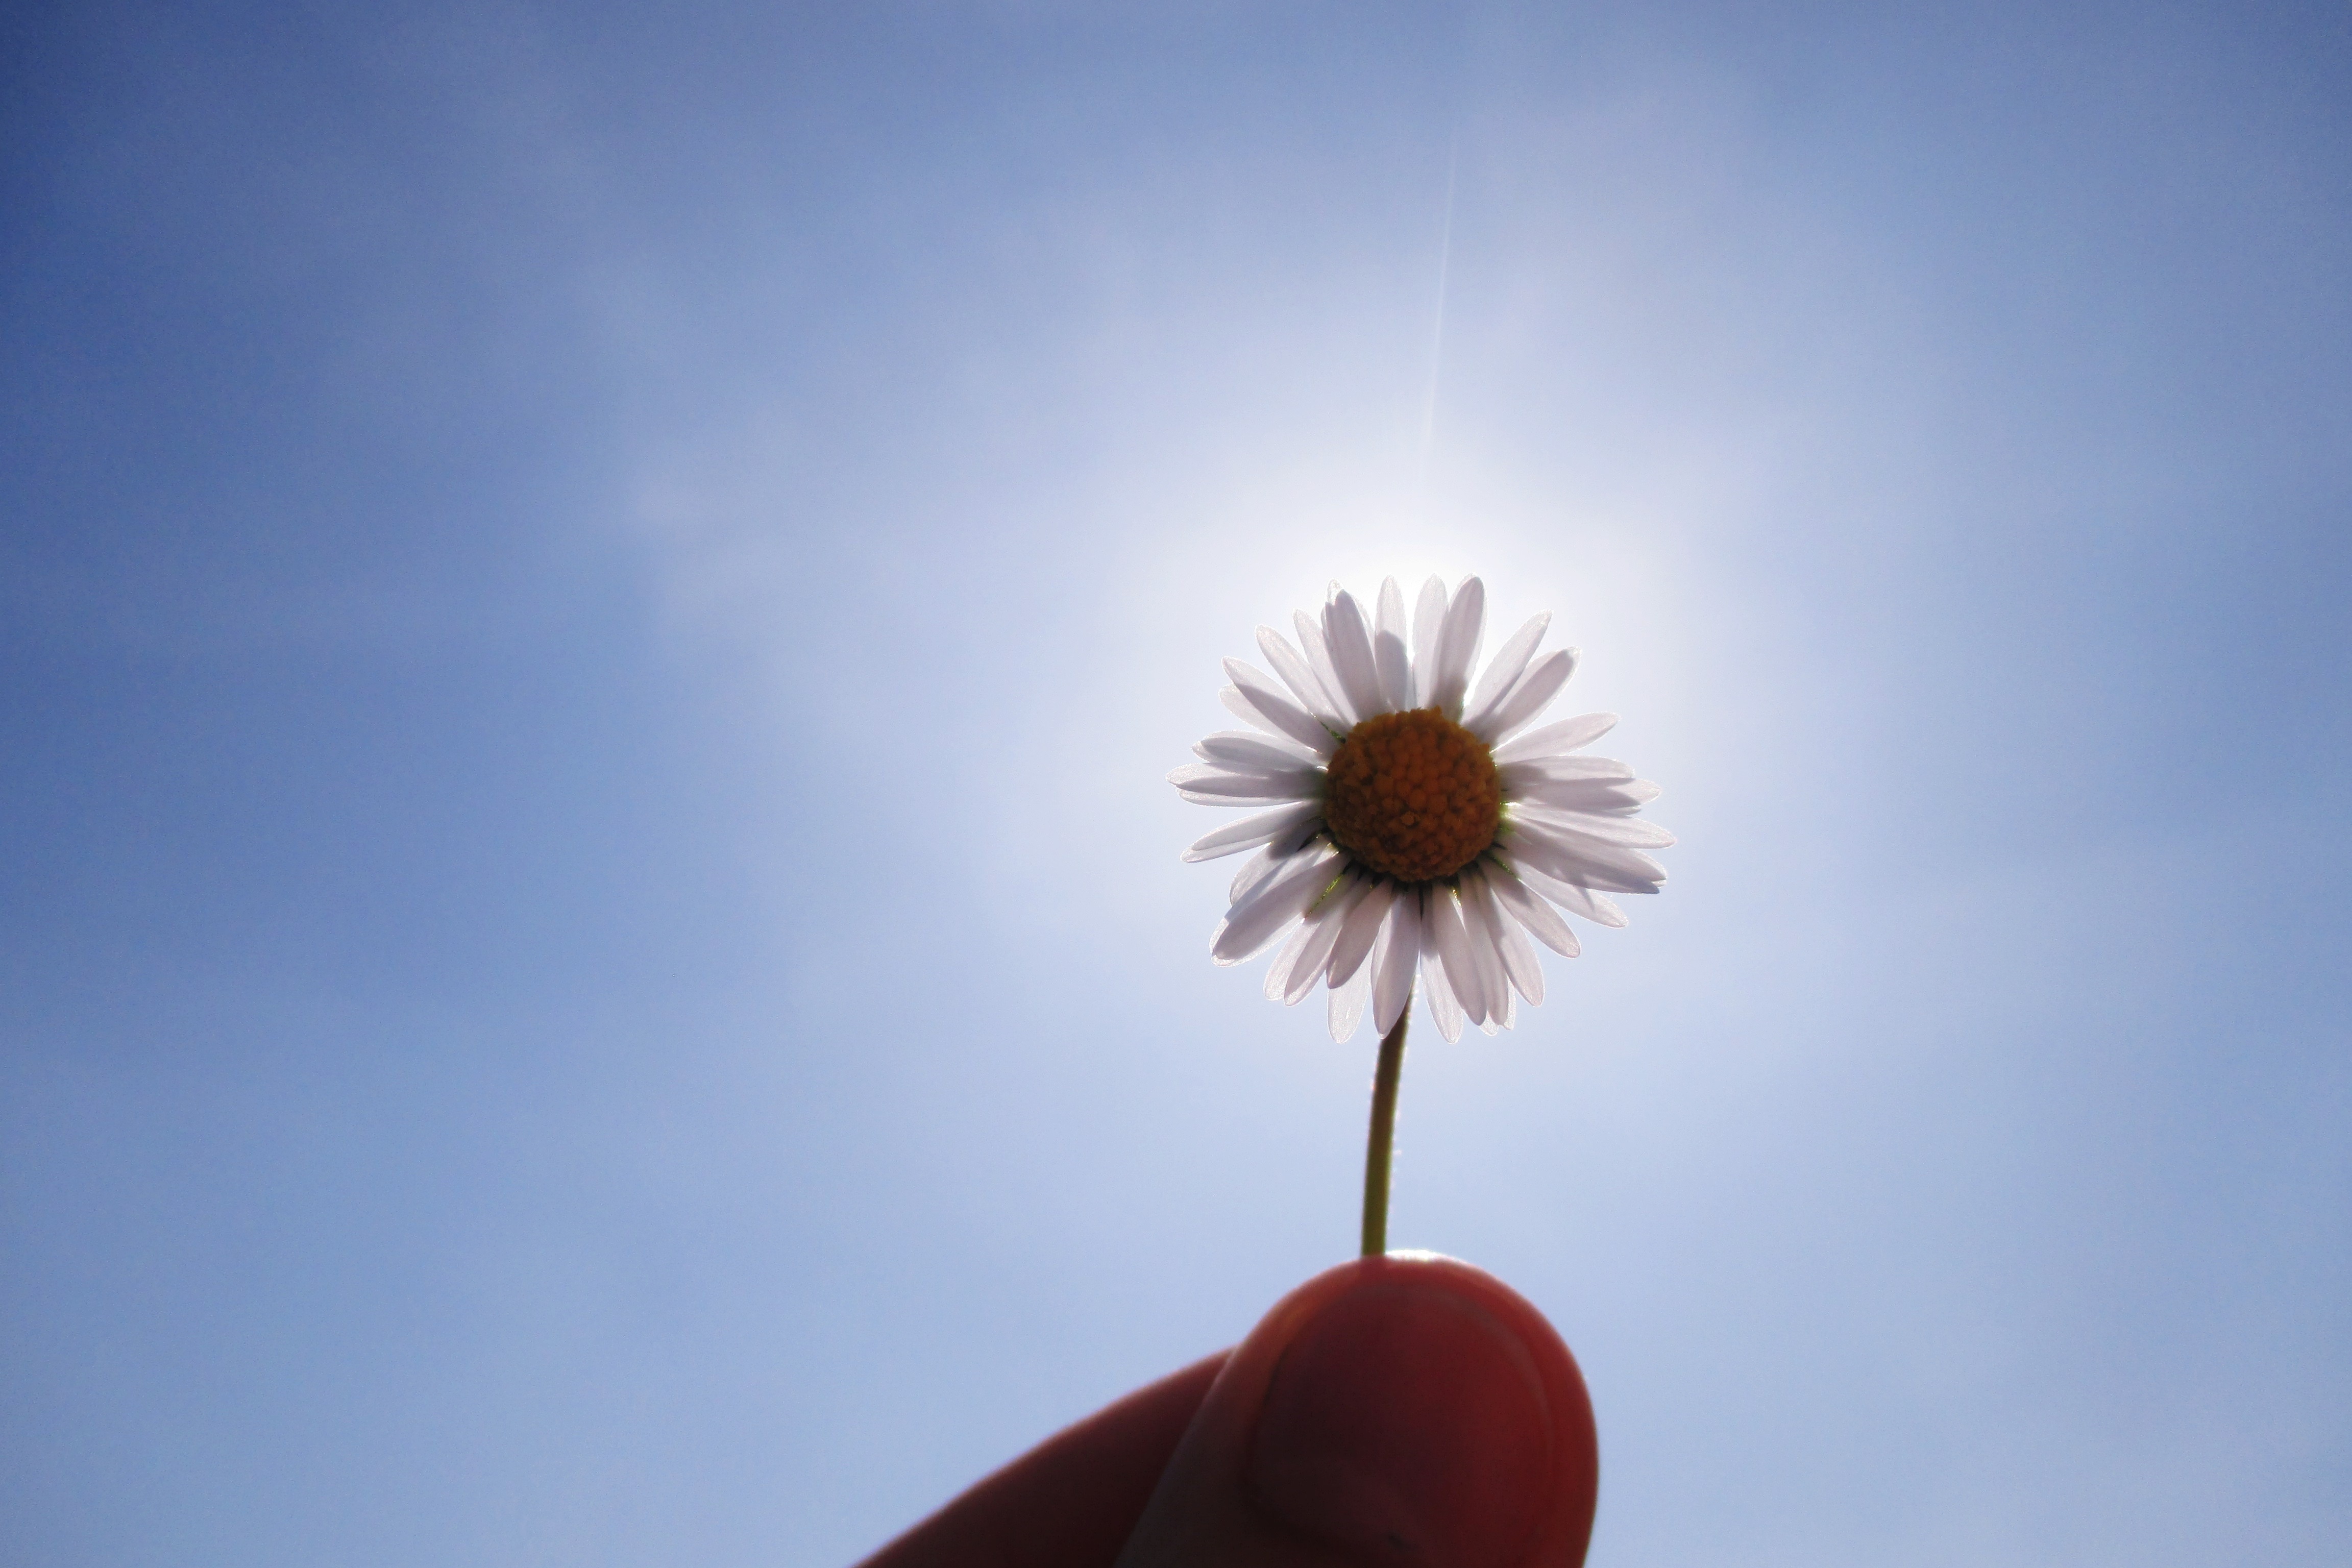
nature, cloud, plant, sky, sunlight, flower, petal, wind, spring, reflection, blue, macro photography, flowering plant, daisy family, atmosphere of earth, land plant